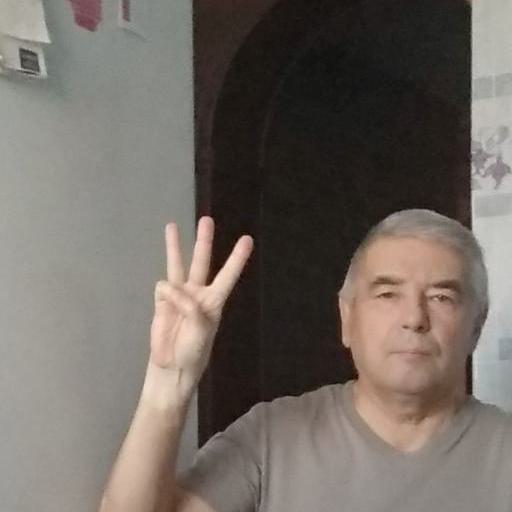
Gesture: three